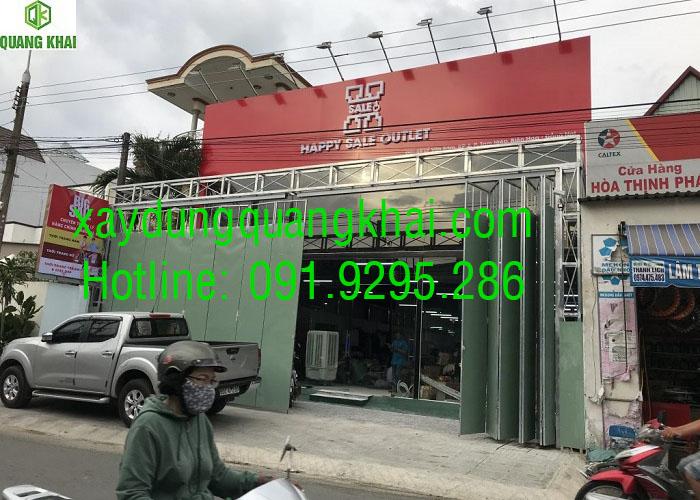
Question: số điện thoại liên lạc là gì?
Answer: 0919295286